StarDance (Czech TV series) season 9

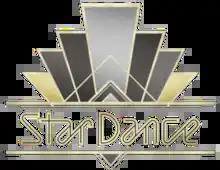

The 9th StarDance series was premiered on October 13, 2018, and ended on December 15, 2018. Hosts in this series are again Marek Eben and Tereza Kostková. Jury Jan Révai was replaced by Václav Kuneš.